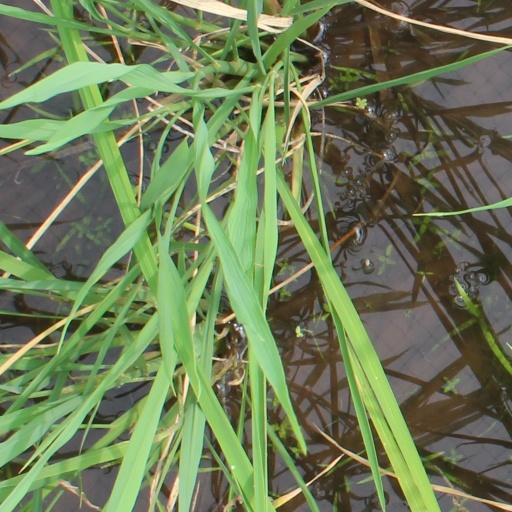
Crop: rice